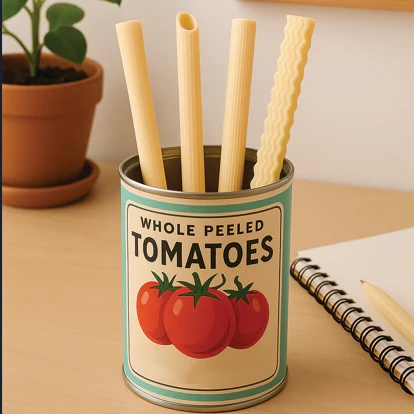
PASTA PENS
Say ciao to ordinary writing tools and buongiorno to our Pasta Pens—where everyday tasks meet a dash of Italian charm. This set of 4 gel pens is shaped like your favorite pasta varieties, from farfalle to penne, bringing a playful twist to your desk, journal, or planner.
Brand: NPW GROUP
Category: Office Supplies > Office Instruments > Writing & Drawing Instruments > Pens & Pencils > Pens > Gel Pens